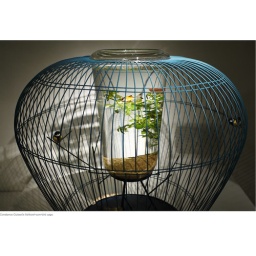
Bird cage and fish bowl by Constance Guisset.